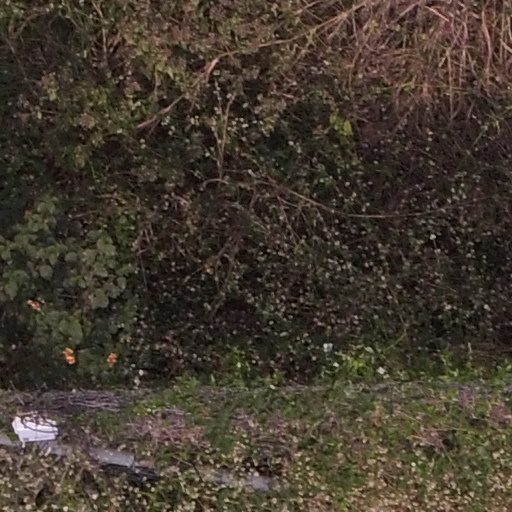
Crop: maize; corn